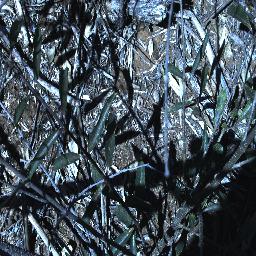
Label: rubber_vine